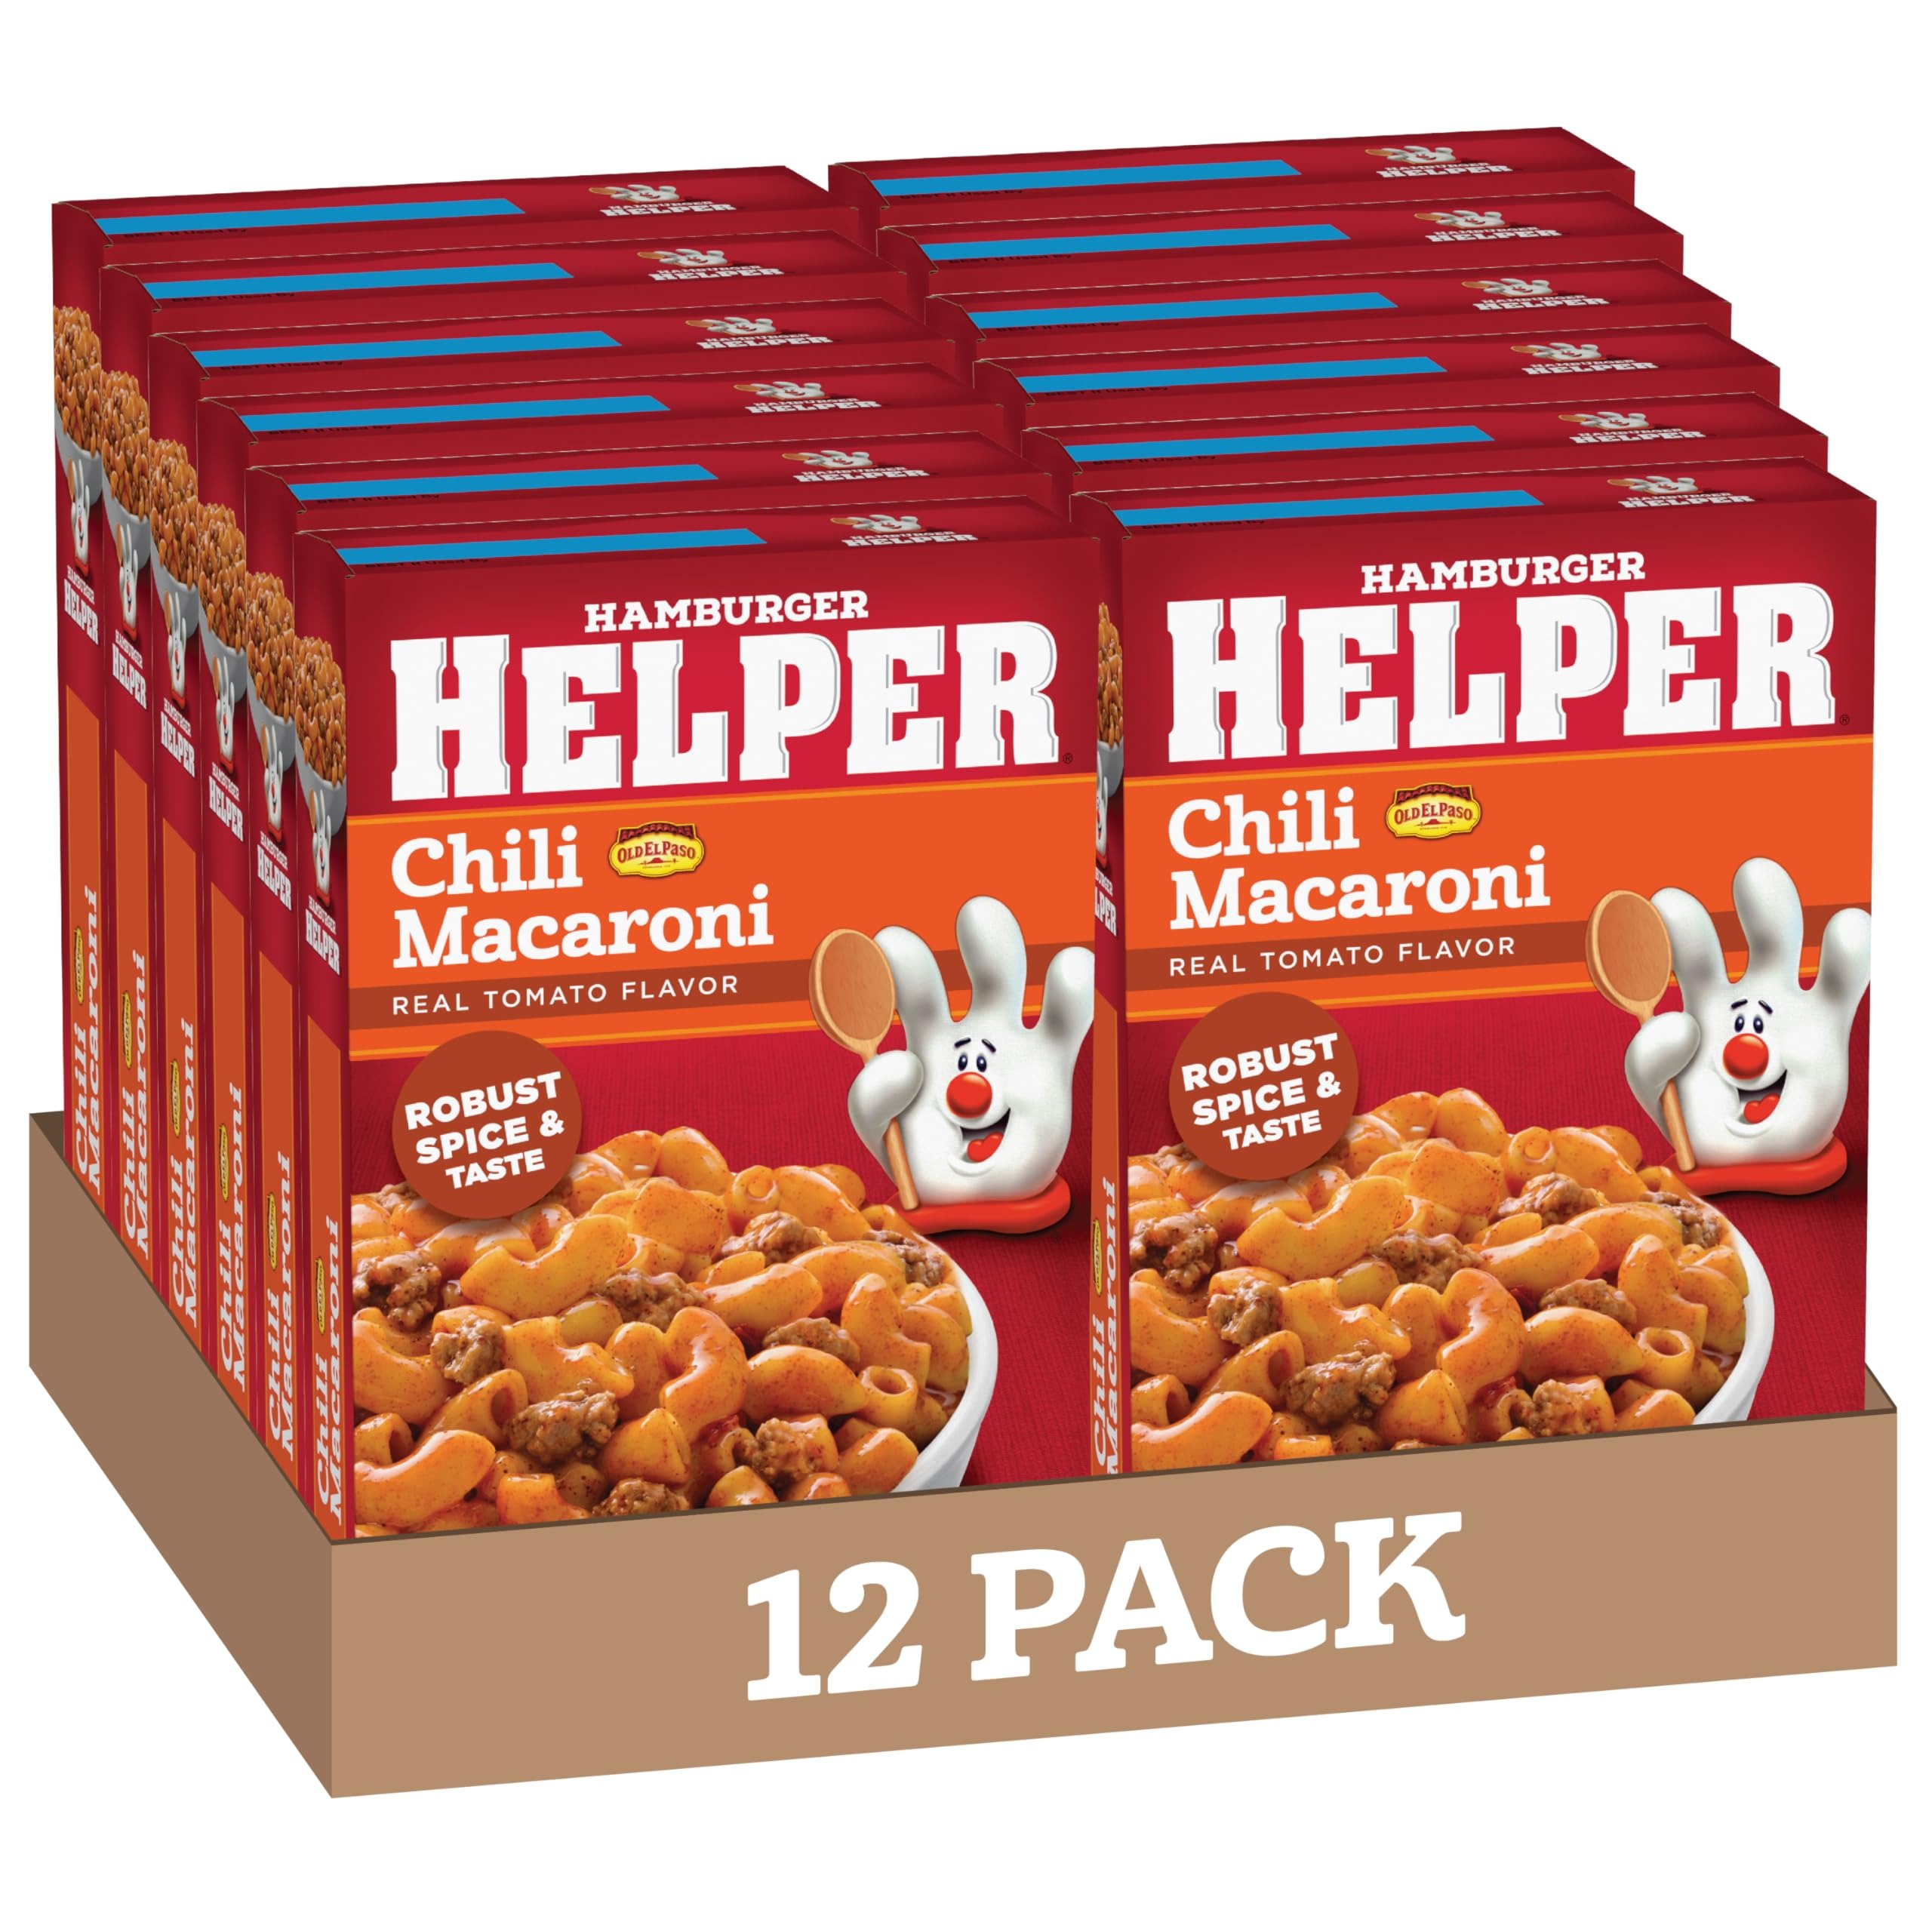
Item Name: Hamburger Helper Chili Macaroni 5.2 Ounces, 12 per Case.
Bullet Point 1: America’s favorite Hamburger Helper in a savory chili macaroni entree, blending pasta, tomatoes and chili
Bullet Point 2: Make Hamburger Helper in three easy steps: simply brown beef, stir in ingredients and pasta sauce and simmer
Bullet Point 3: Add your own twist! Visit Hamburger Helper.com for recipes the whole family will love.
Value: 12.0
Unit: Count

Price: 1.99